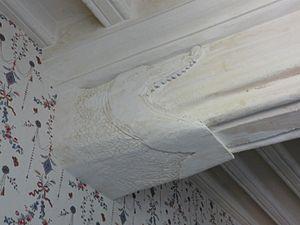
Poutres à engoulants de l'étage supérieur de l'aile Est
Le château de Villemolin est situé sur la commune d'Anthien dans la Nièvre, à 20 kilomètres au sud de Vézelay et à 30 kilomètres au sud-ouest d'Avallon, en bordure du Parc naturel régional du Morvan.